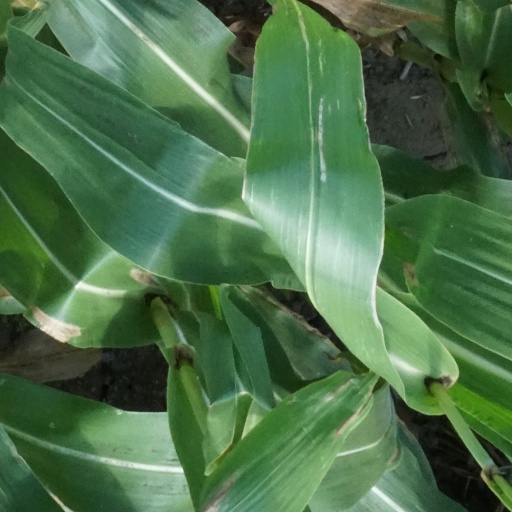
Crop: maize; corn